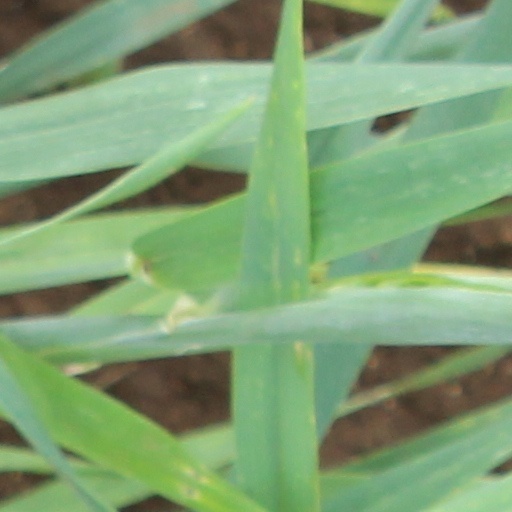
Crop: wheat